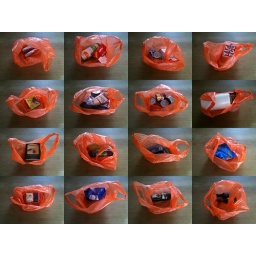
I've seen the lazy so-and-so's in Haringey Sainsbury's putting one item in a bag and chucking it in the online delivery basket